Hydrazine

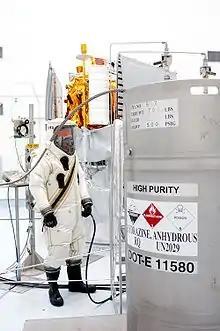
Anhydrous (pure, not in solution) hydrazine being loaded into the "MESSENGER" space probe (orbital reconnaissance mission of the planet Mercury). The technician is wearing a safety suit in overpressure with an external air supply.

The Italian catalyst manufacturer Acta (chemical company) has proposed using hydrazine as an alternative to hydrogen in fuel cells. The chief benefit of using hydrazine is that it can produce over 200 mW/cm more than a similar hydrogen cell without requiring (expensive) platinum catalysts. Because the fuel is liquid at room temperature, it can be handled and stored more easily than hydrogen. By storing the hydrazine in a tank full of a double-bonded carbon-oxygen carbonyl, the fuel reacts and forms a safe solid called hydrazone. By then flushing the tank with warm water, the liquid hydrazine hydrate is released. Hydrazine has a higher electromotive force of 1.56 V compared to 1.23 V for hydrogen. Hydrazine breaks down in the cell to form nitrogen and hydrogen which bonds with oxygen, releasing water. Hydrazine was used in fuel cells manufactured by Allis-Chalmers Corp., including some that provided electric power in space satellites in the 1960s.